George Rice (died 1779)

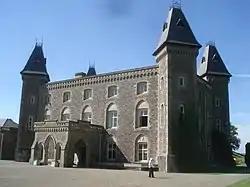
Newton House

He was the only son of Edward Rice of Newton House, Llandeilo, Carmarthenshire, M.P. for the county in 1722, by Lucy, daughter of John Morley Trevor of Glynde, Sussex. He matriculated at Christ Church, Oxford on 26 January 1742, at the age of 17, but took no degree. He succeeded his grandfather Griffith Rice, MP in 1728, his father having previously died in 1727, inheriting Newton House and the Dynefwr Estate near Llandeilo, Carmarthenshire.